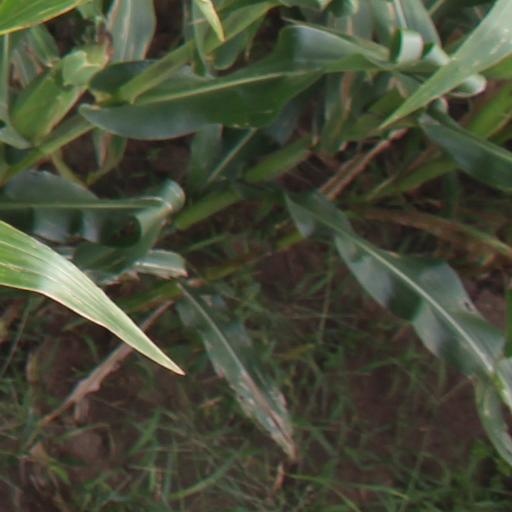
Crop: maize; corn